Ansitz Fohrhof

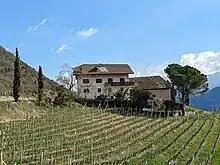
Fohrhof

Fohrhof is an "Ansitz" in Kurtatsch an der Weinstraße, South Tyrol, Italy. The Anich family's coat of arms are displayed on the main doorway. The manor consists of a house, a small Catholic chapel, and farmland.